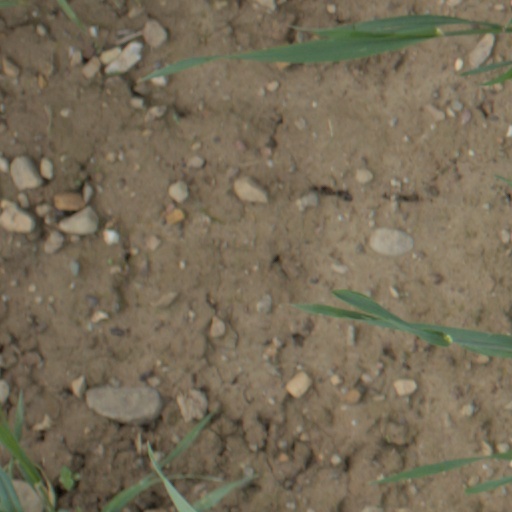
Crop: wheat